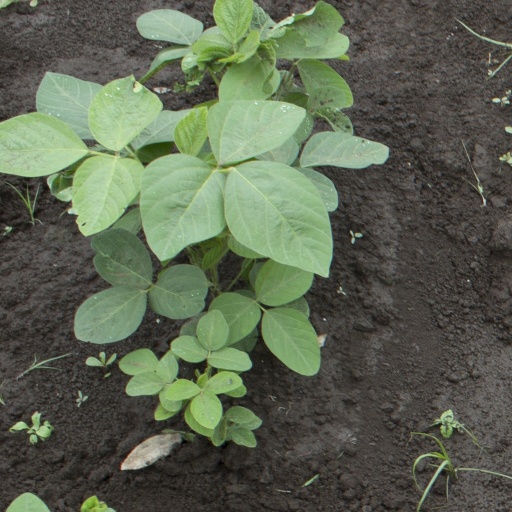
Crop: soybean